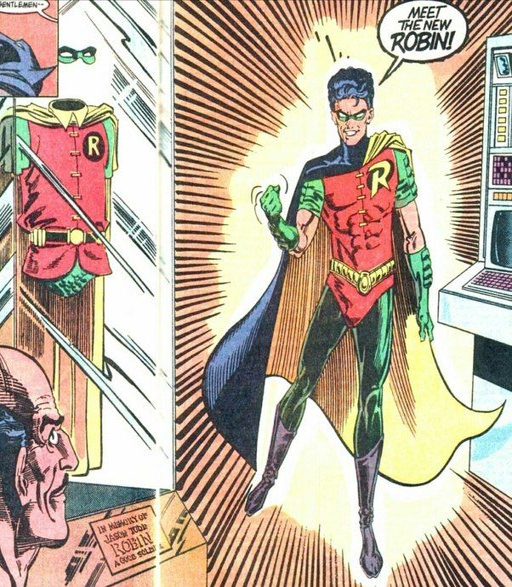
the first appearance of film character